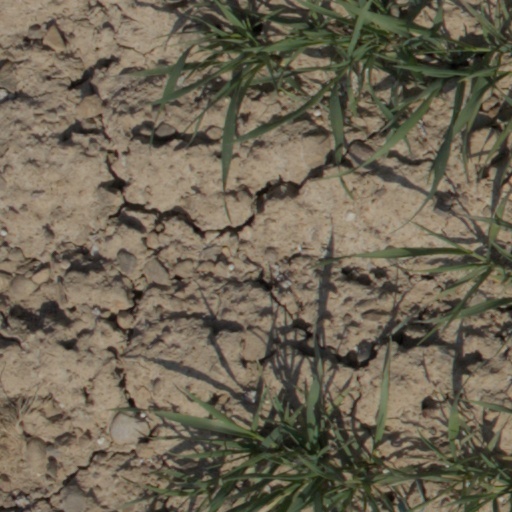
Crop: wheat